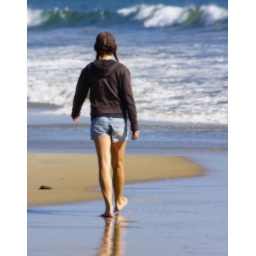
a girl walking on the beach on Coronado. Used a custom filter in photoshot to recreate the Orton Effect.